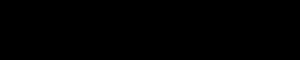
Le benzène est un composé organique de formule brute C₆H₆, également noté Ph-H, φ-H, ou encore ϕ-H. Il appartient à la famille des hydrocarbures aromatiques monocycliques, car le cycle formé par les six atomes de carbone est plan et comporte six électrons délocalisés.